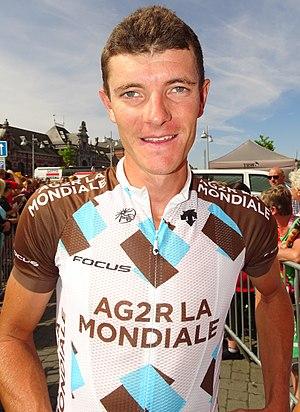
Reportage réalisé le mercredi 22 juillet à l'occasion du départ du Grand Prix Pino Cerami 2015 à Saint-Ghislain, Belgique.
Julien Bérard, né le 27 juillet 1987 à Paris, est un coureur cycliste français, professionnel au sein de l'équipe AG2R La Mondiale de 2010 à 2017.